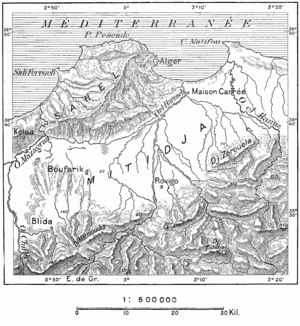
N° 444. Le Sahel d’Alger et la Mitidja